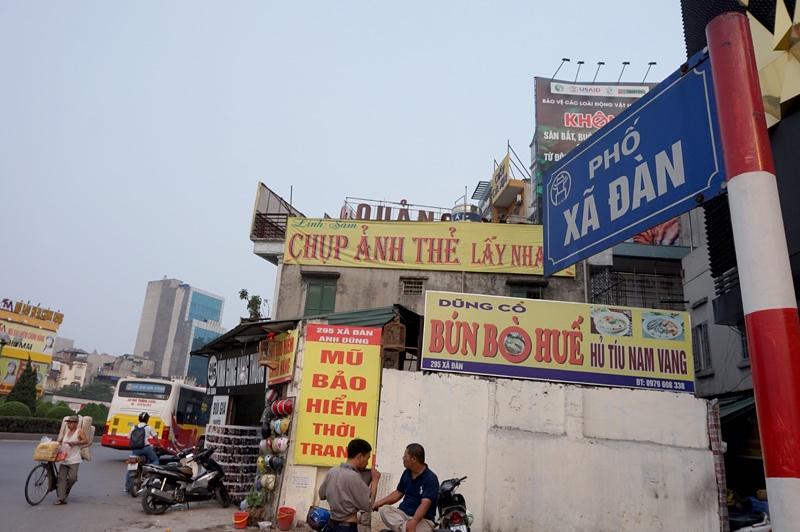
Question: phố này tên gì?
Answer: phố này tên phố xã đàn